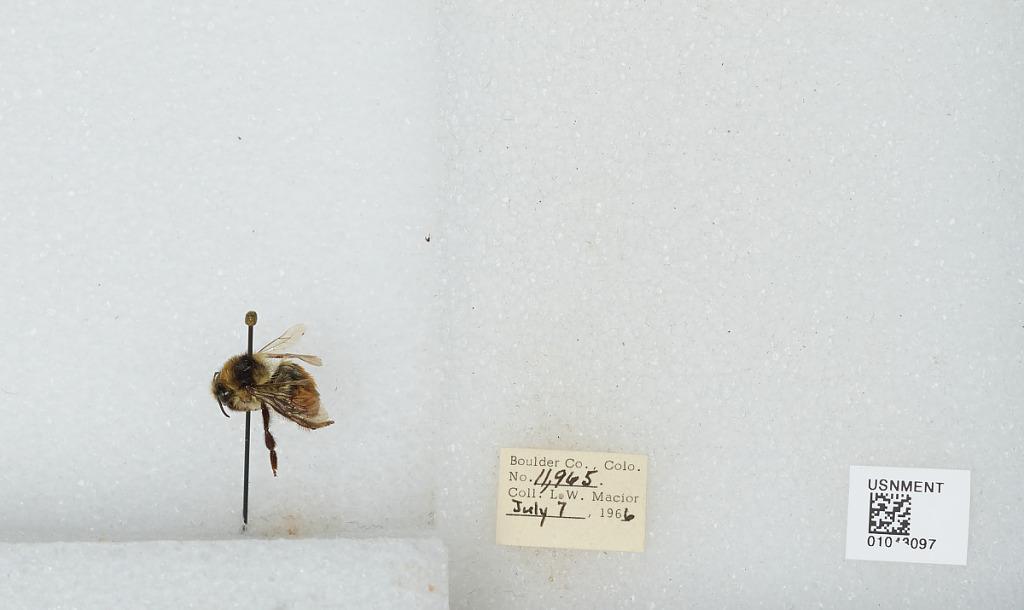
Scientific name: Bombus (Pyrobombus) bifarius Cresson
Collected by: L. Macior
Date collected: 1966-7-7
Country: United States
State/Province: Colorado
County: Boulder
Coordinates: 40.0275, -105.252